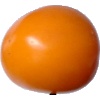
Label: Tomato Yellow 1